Maneki-neko

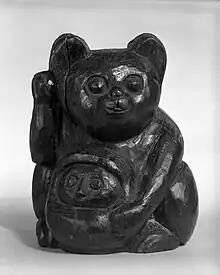
A wooden mold for a "maneki-neko" and Okiagari-Koboshi Daruma doll from the Edo period, 18th century. Brooklyn Museum.

"Maneki-neko" are traditionally depicted seated, holding a koban coin, with one paw raised in a beckoning gesture. To some Westerners (Italians, Spaniards and Greeks are notable exceptions) it may seem as if the "maneki-neko" is waving rather than beckoning. This is due to the difference in gestures and body language recognized by some Westerners and the Japanese. The Japanese beckoning gesture is made by holding up the hand, palm down, and repeatedly folding the fingers down and back, thus the cat's appearance. Some "maneki-neko" made specifically for some Western markets will have the cat's paw facing upwards, in a beckoning gesture that is more familiar to most Westerners.